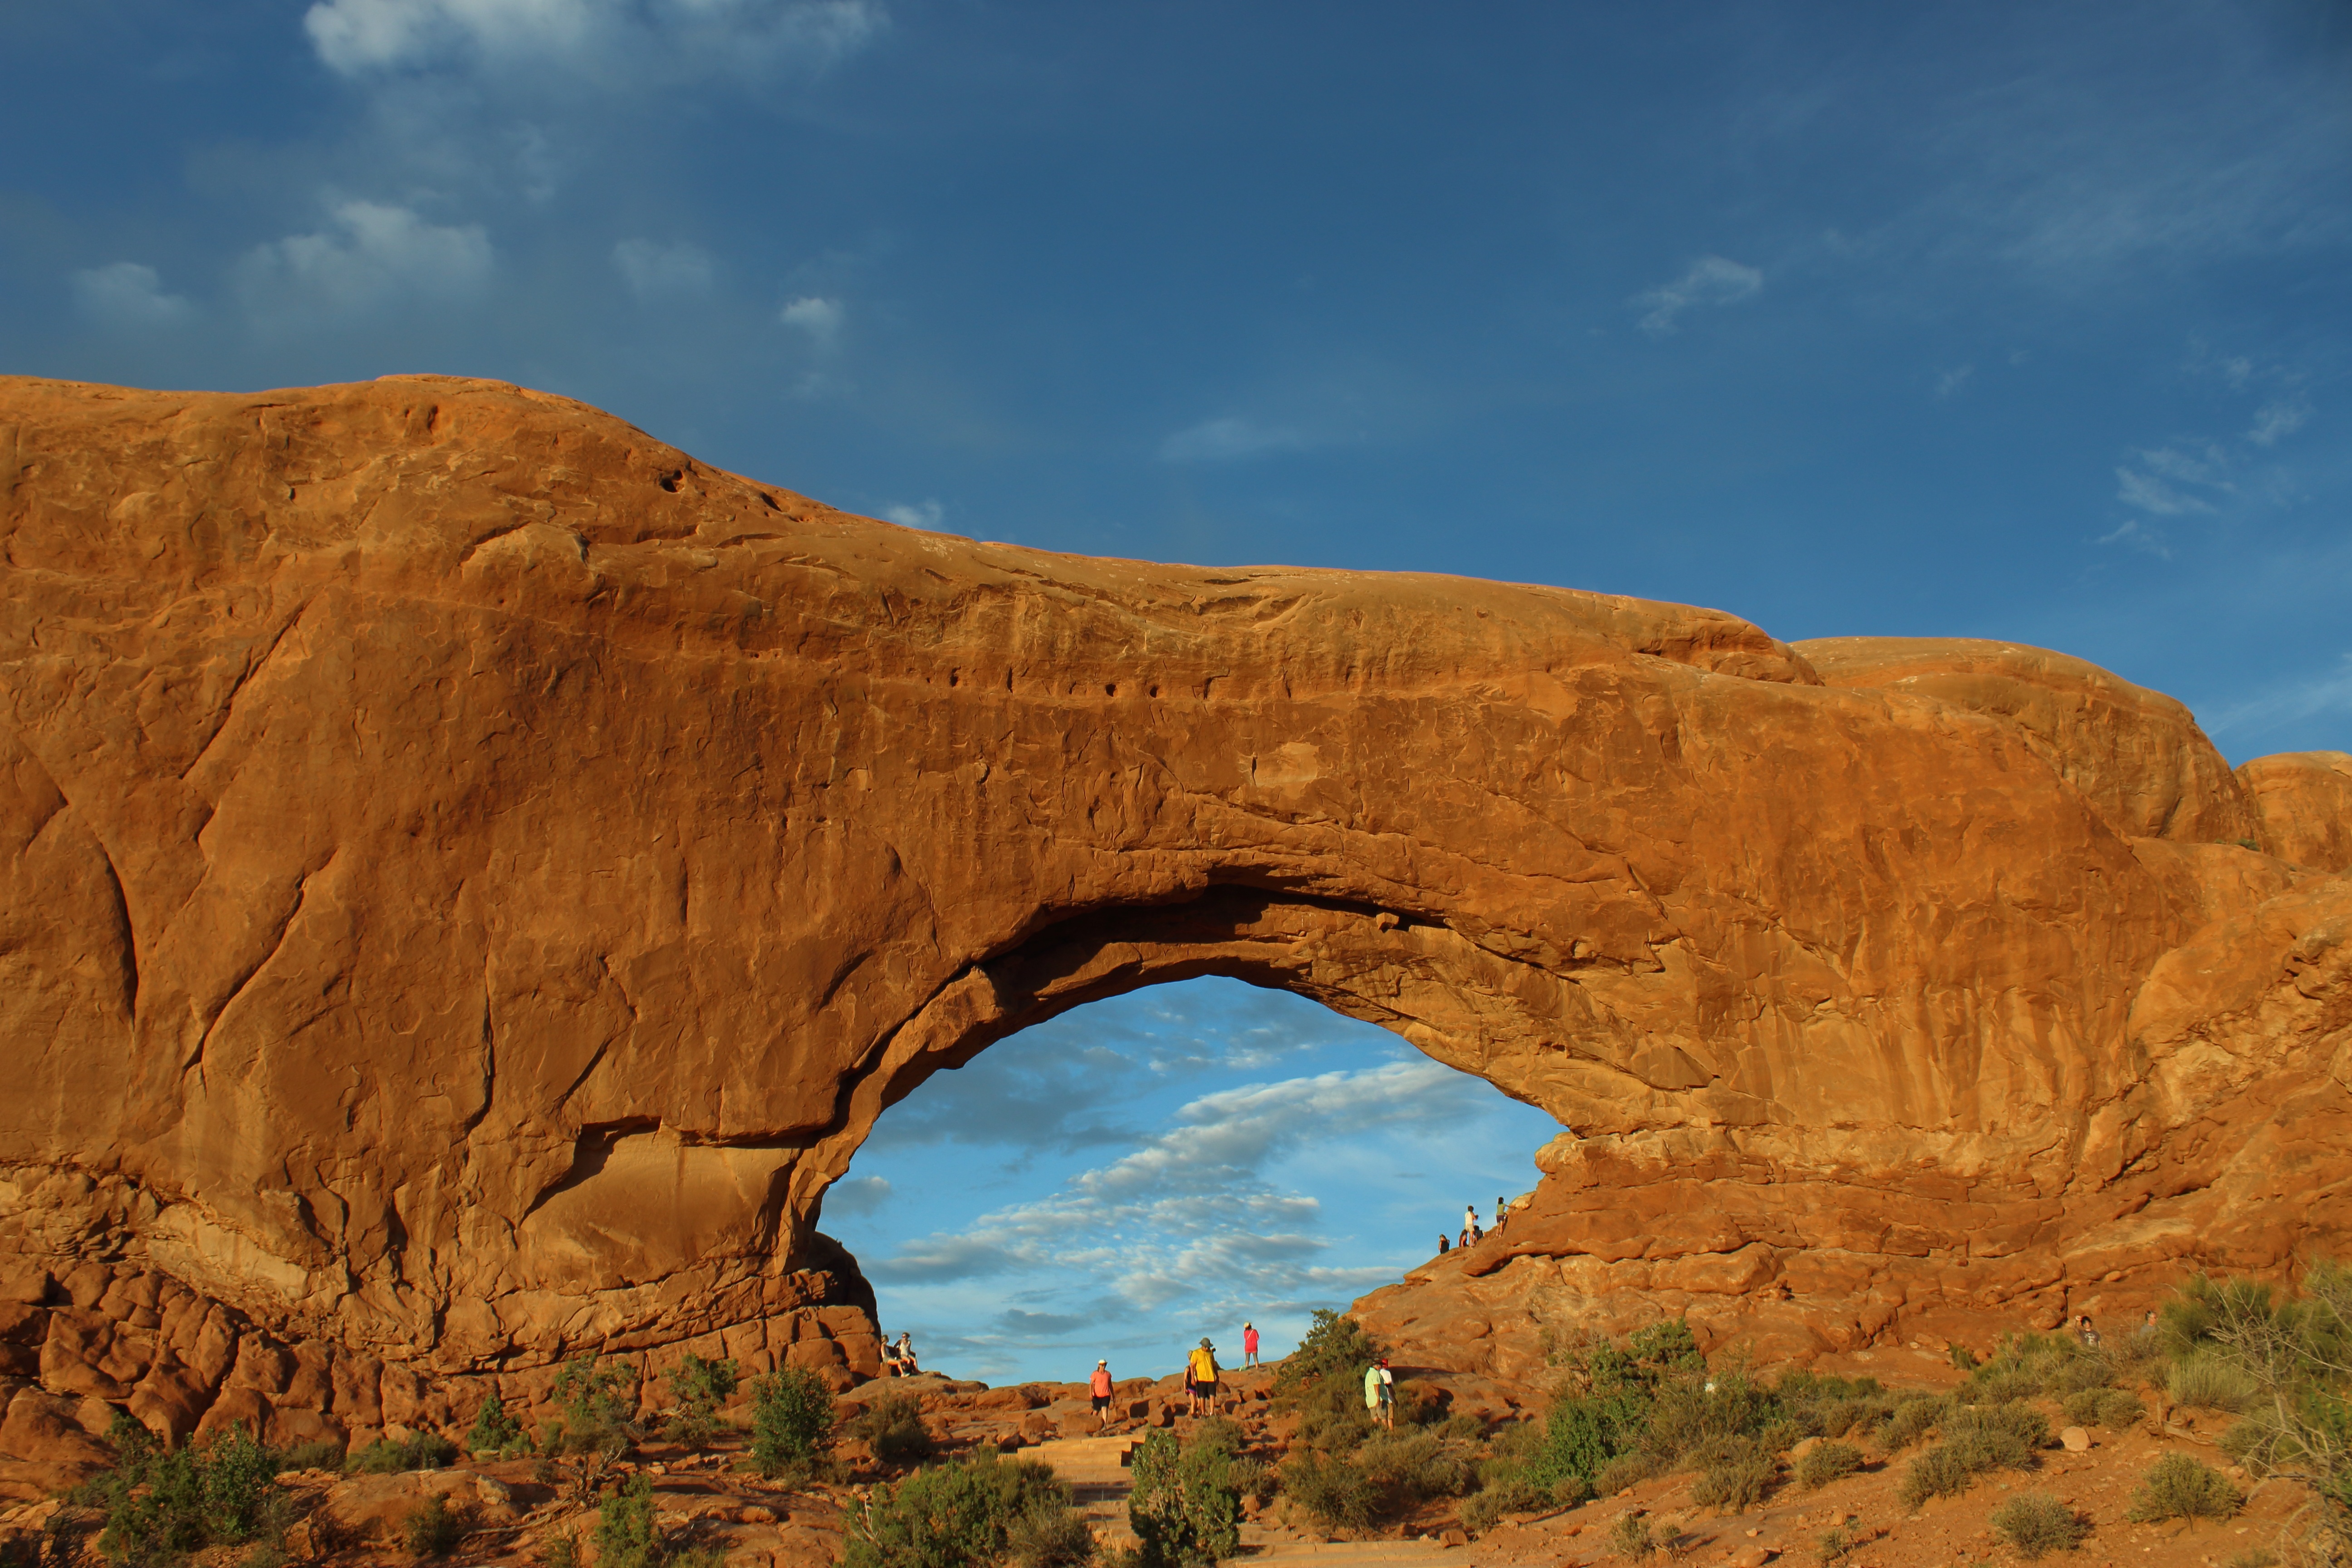
landscape, coast, rock, wilderness, hill, valley, formation, cliff, arch, canyon, terrain, national park, material, geology, badlands, plateau, wadi, butte, landform, natural arch, geographical feature